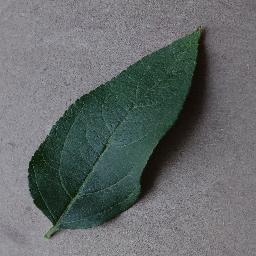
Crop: apple
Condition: healthy